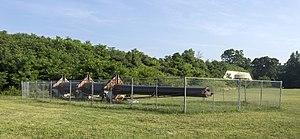
Batterie Lewis, Navesink Military Reservation, Highlands, New Jersey, USA, à Hartshorne Woods Park, monture nord et canon de 16 pouces du USS New Jersey This is an image of a place or building that is listed on the National Register of Historic Places in the United States of America. Its reference number is 15000011"